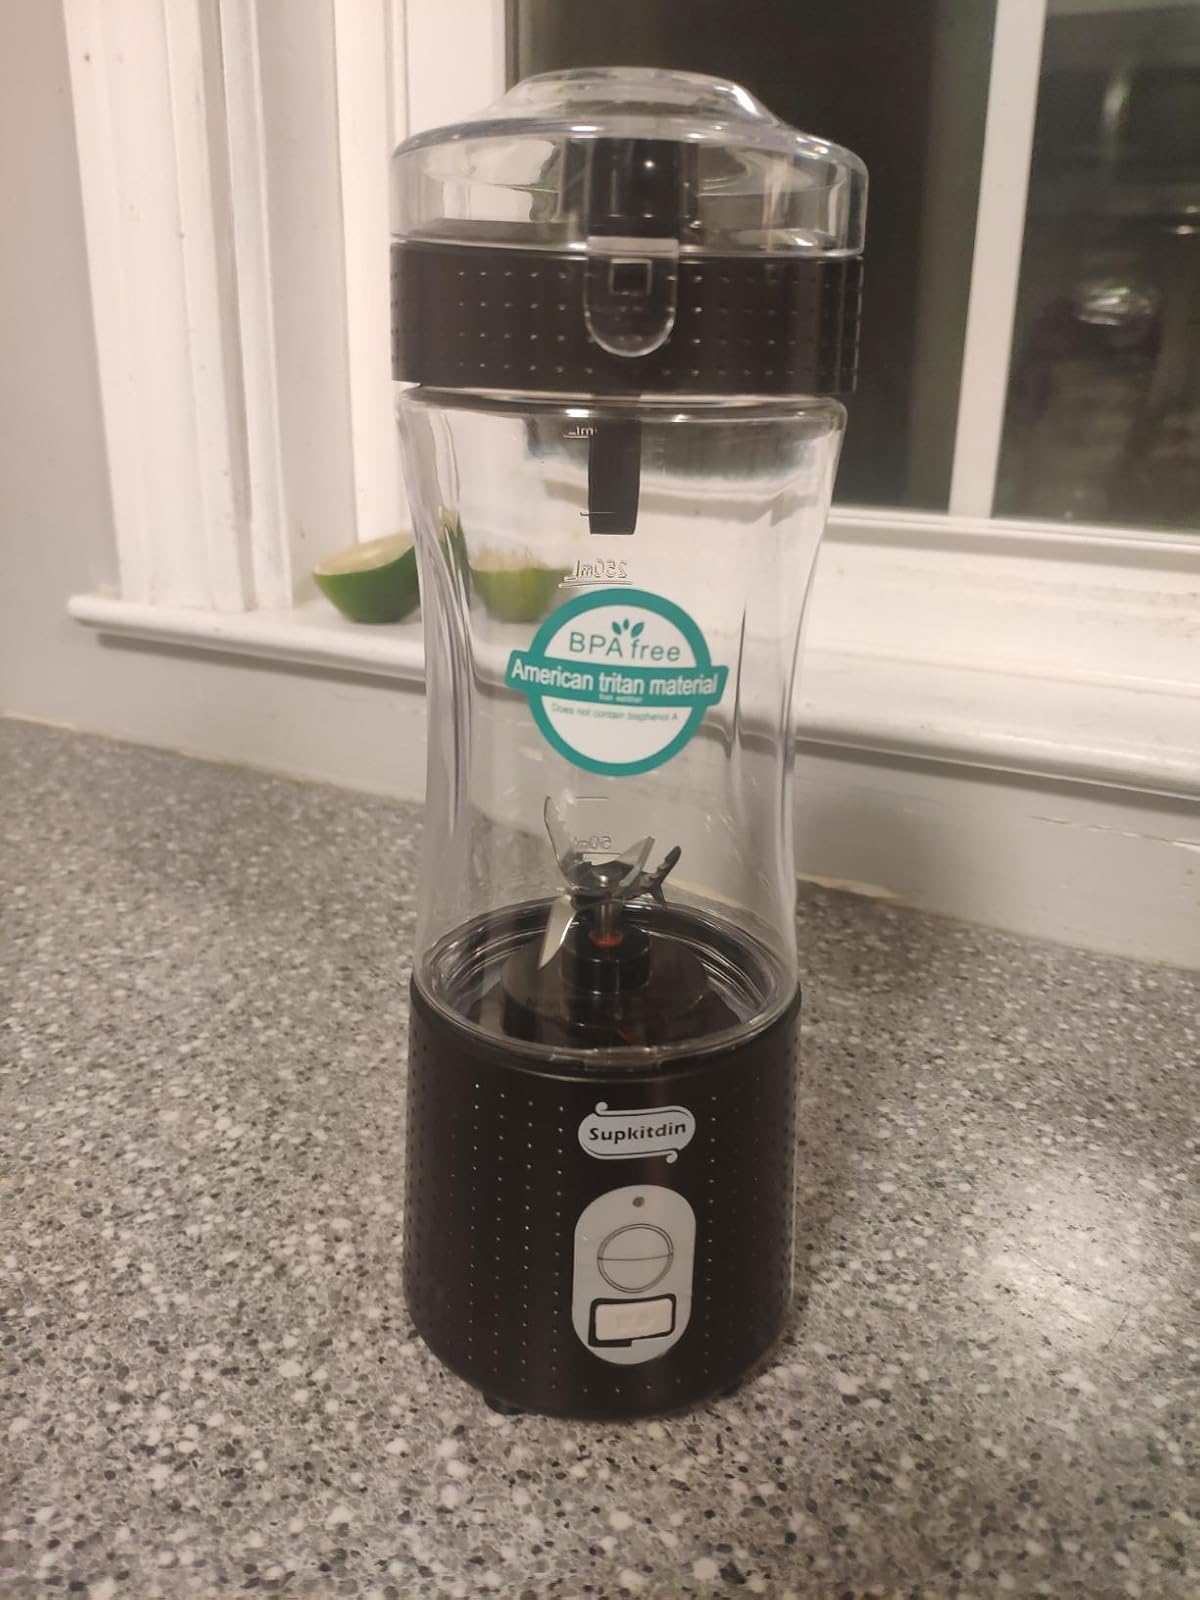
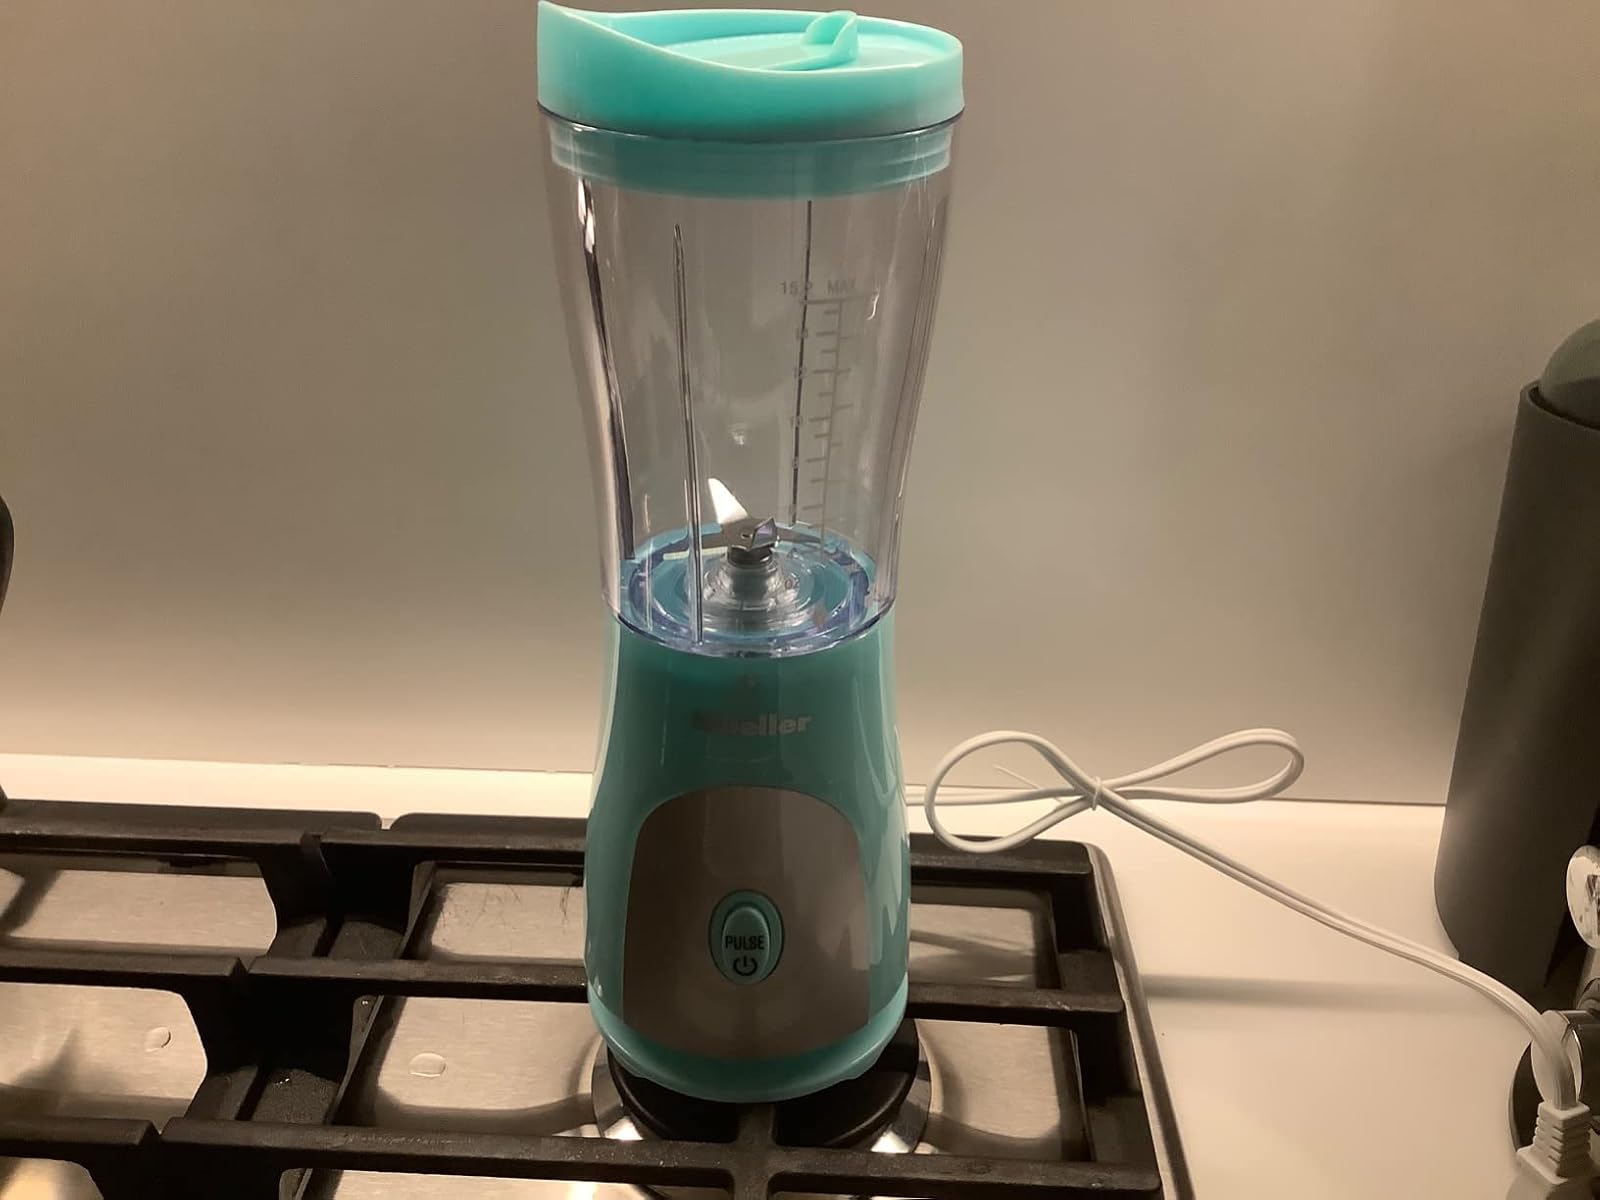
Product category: items_blender
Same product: no